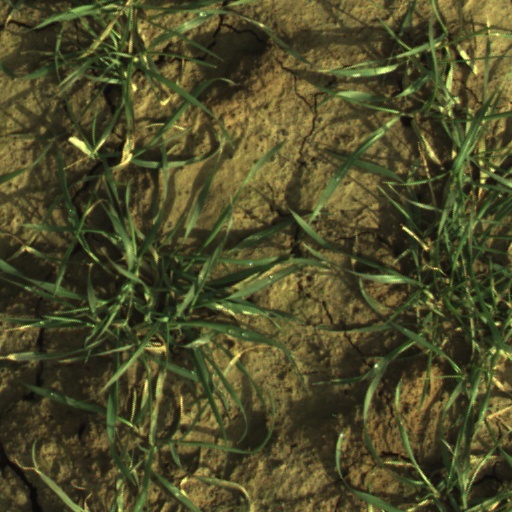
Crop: wheat